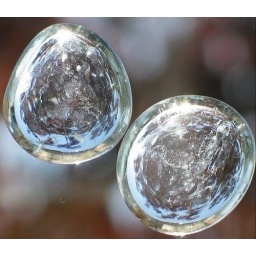
glass under red nr.2